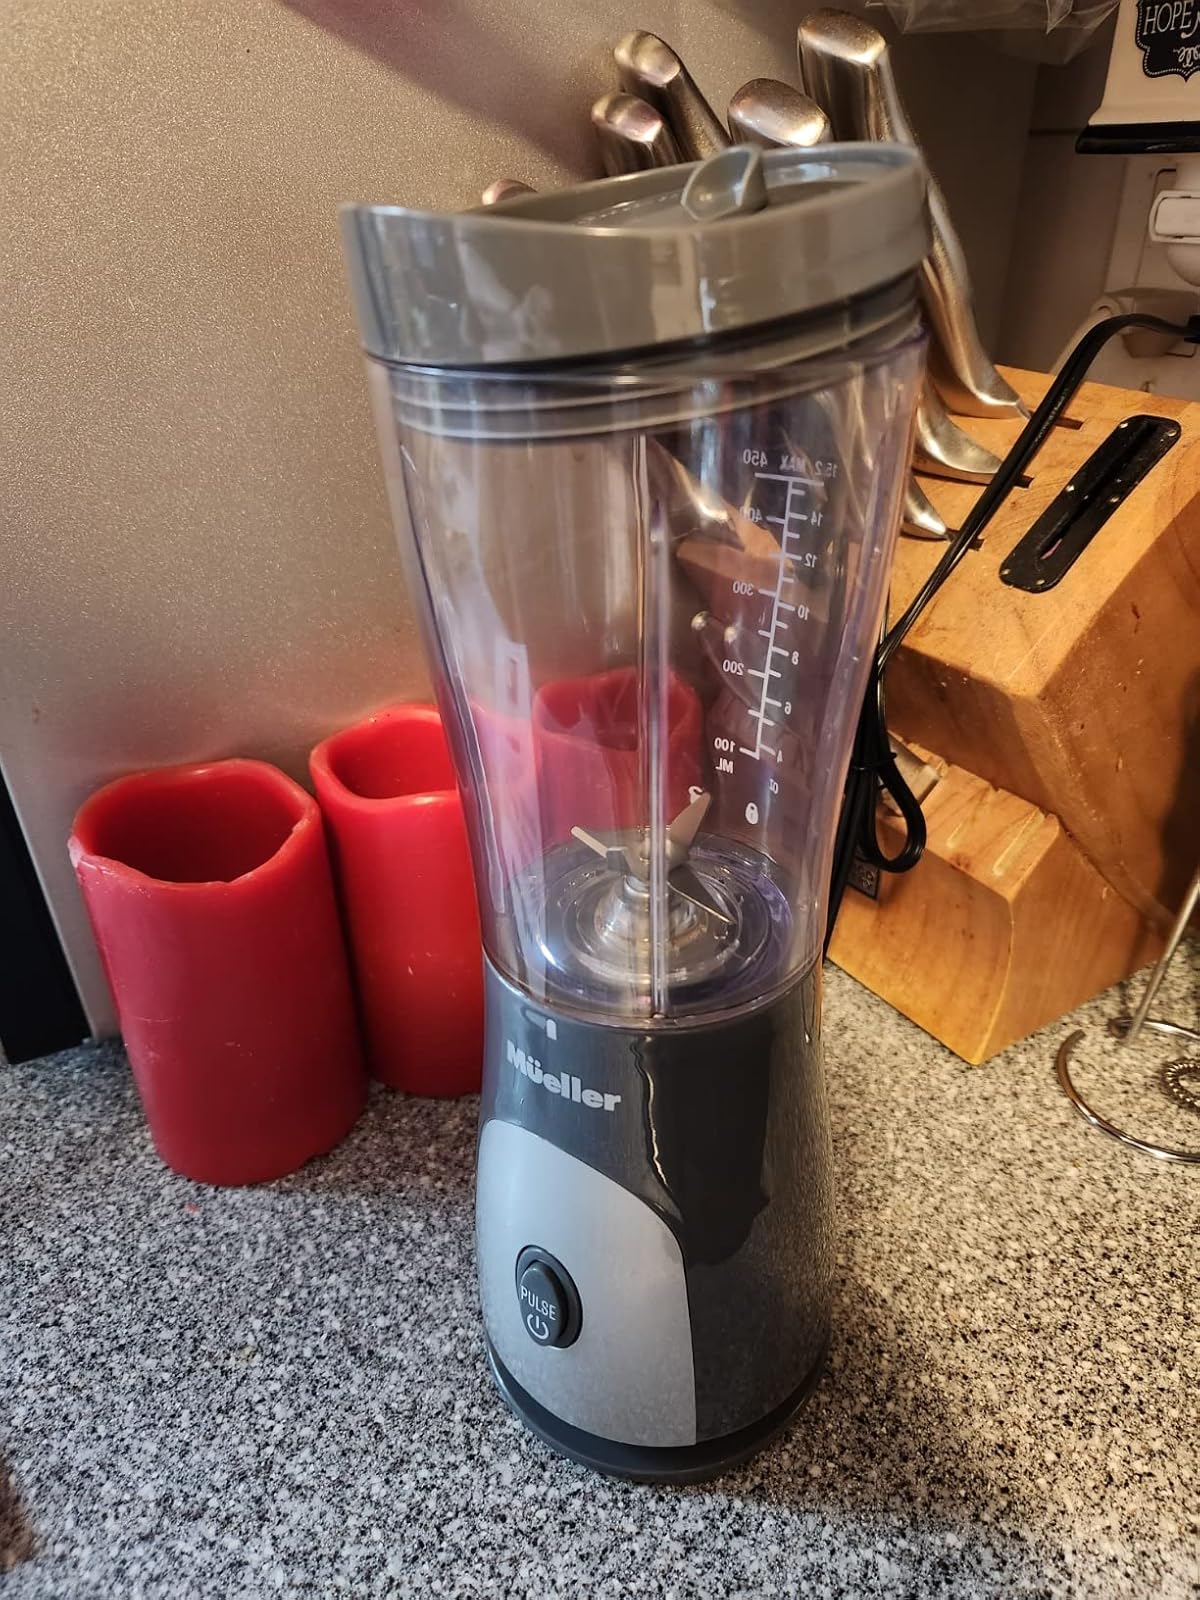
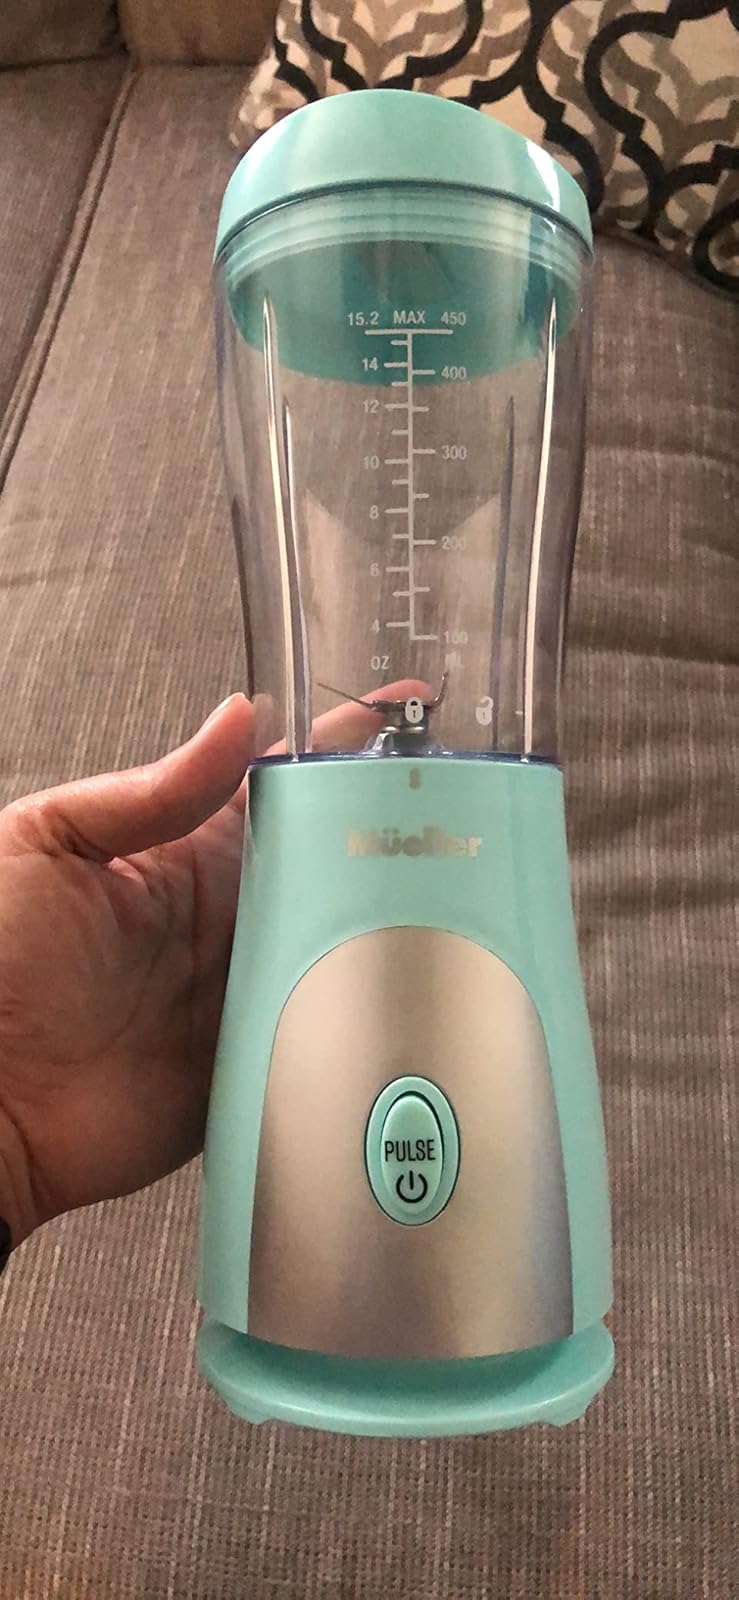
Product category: items_blender
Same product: no